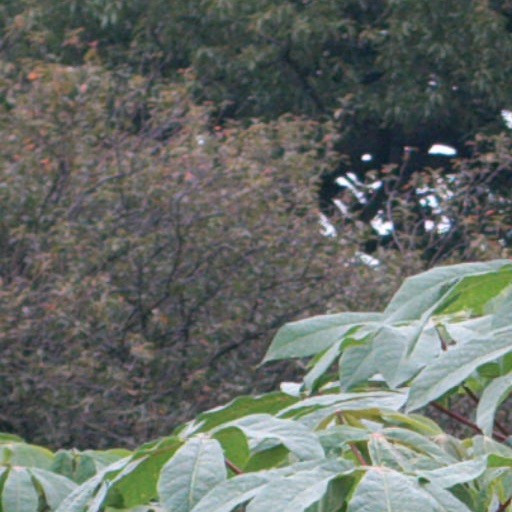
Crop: cassava